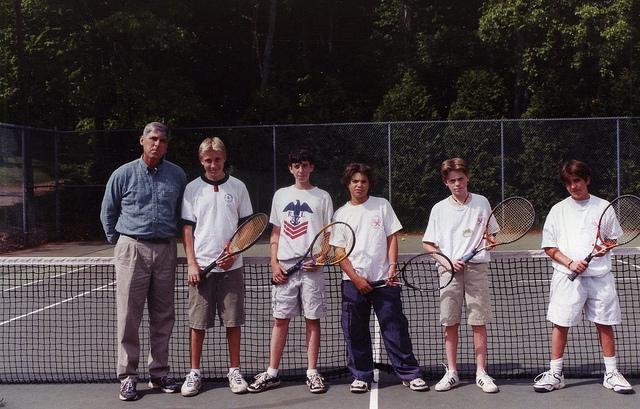
người đàn ông đang đứng cạnh những cậu bé với vợi tennis ở trong tay